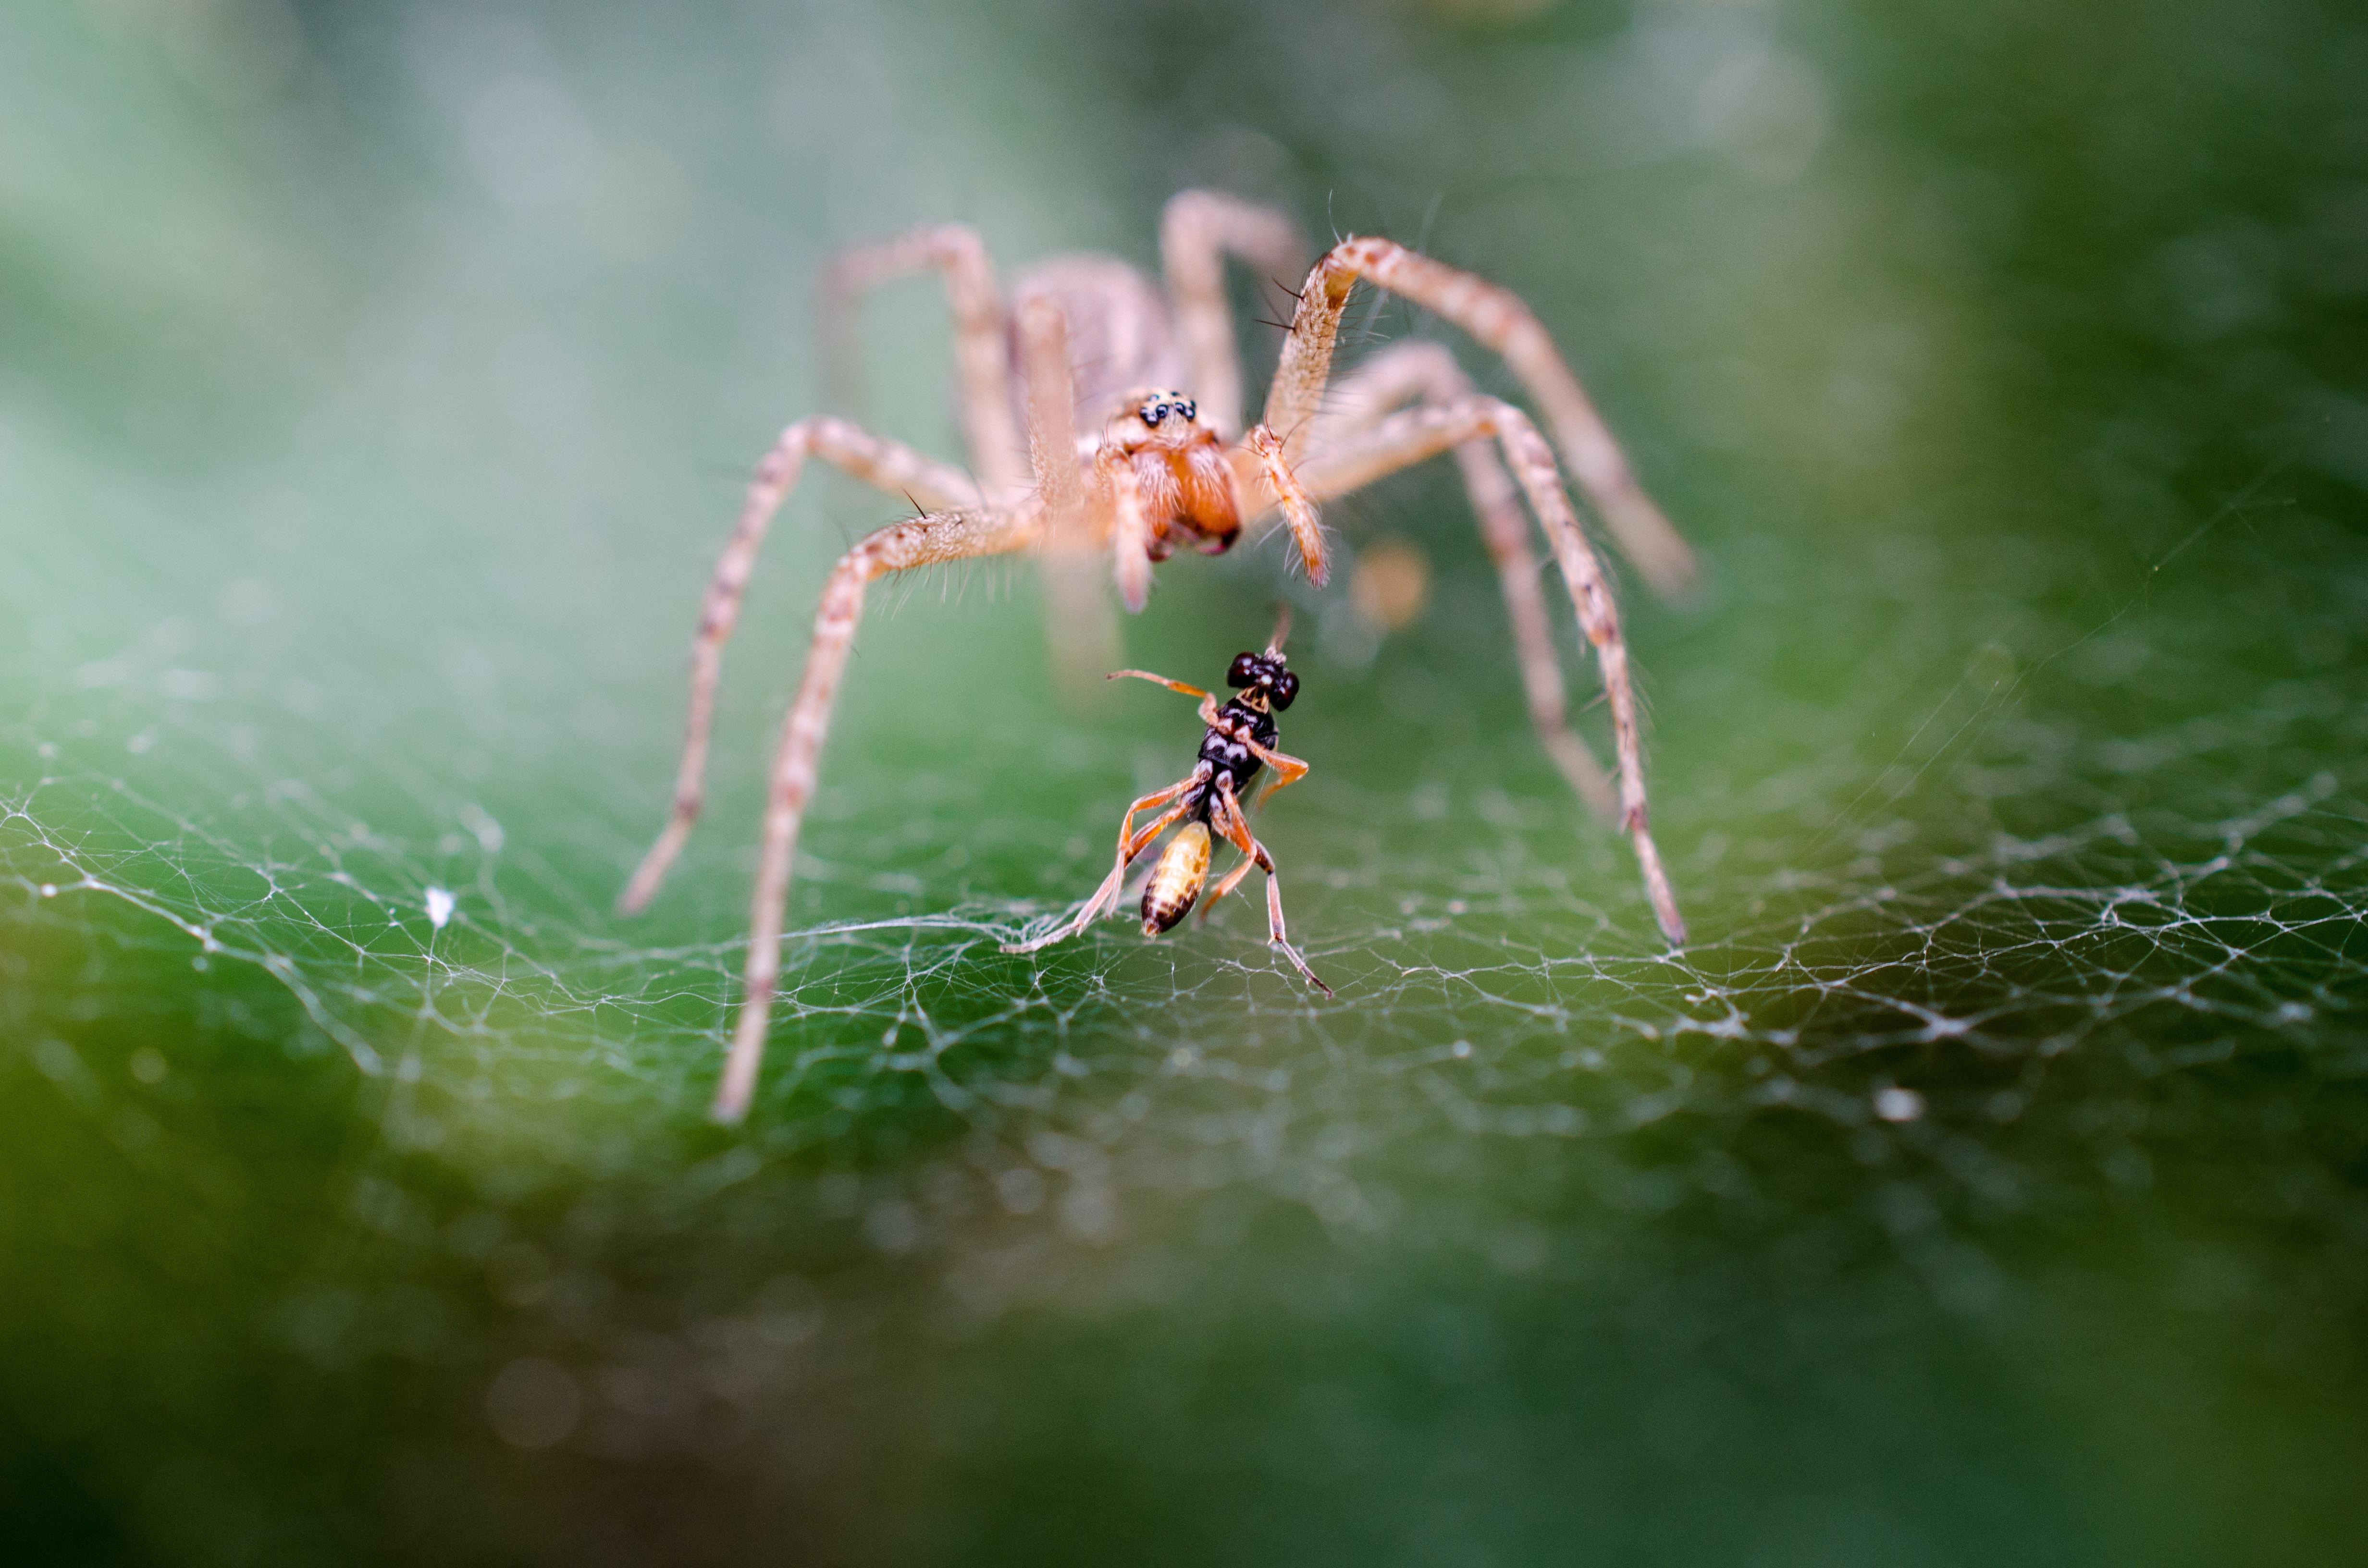
nature, photography, web, green, macro, fauna, invertebrate, spider web, cobweb, close up, spider, arachnid, insects, ant, macro photography, arthropod, spider's web, european garden spider, araneus, trapped, orb weaver spider